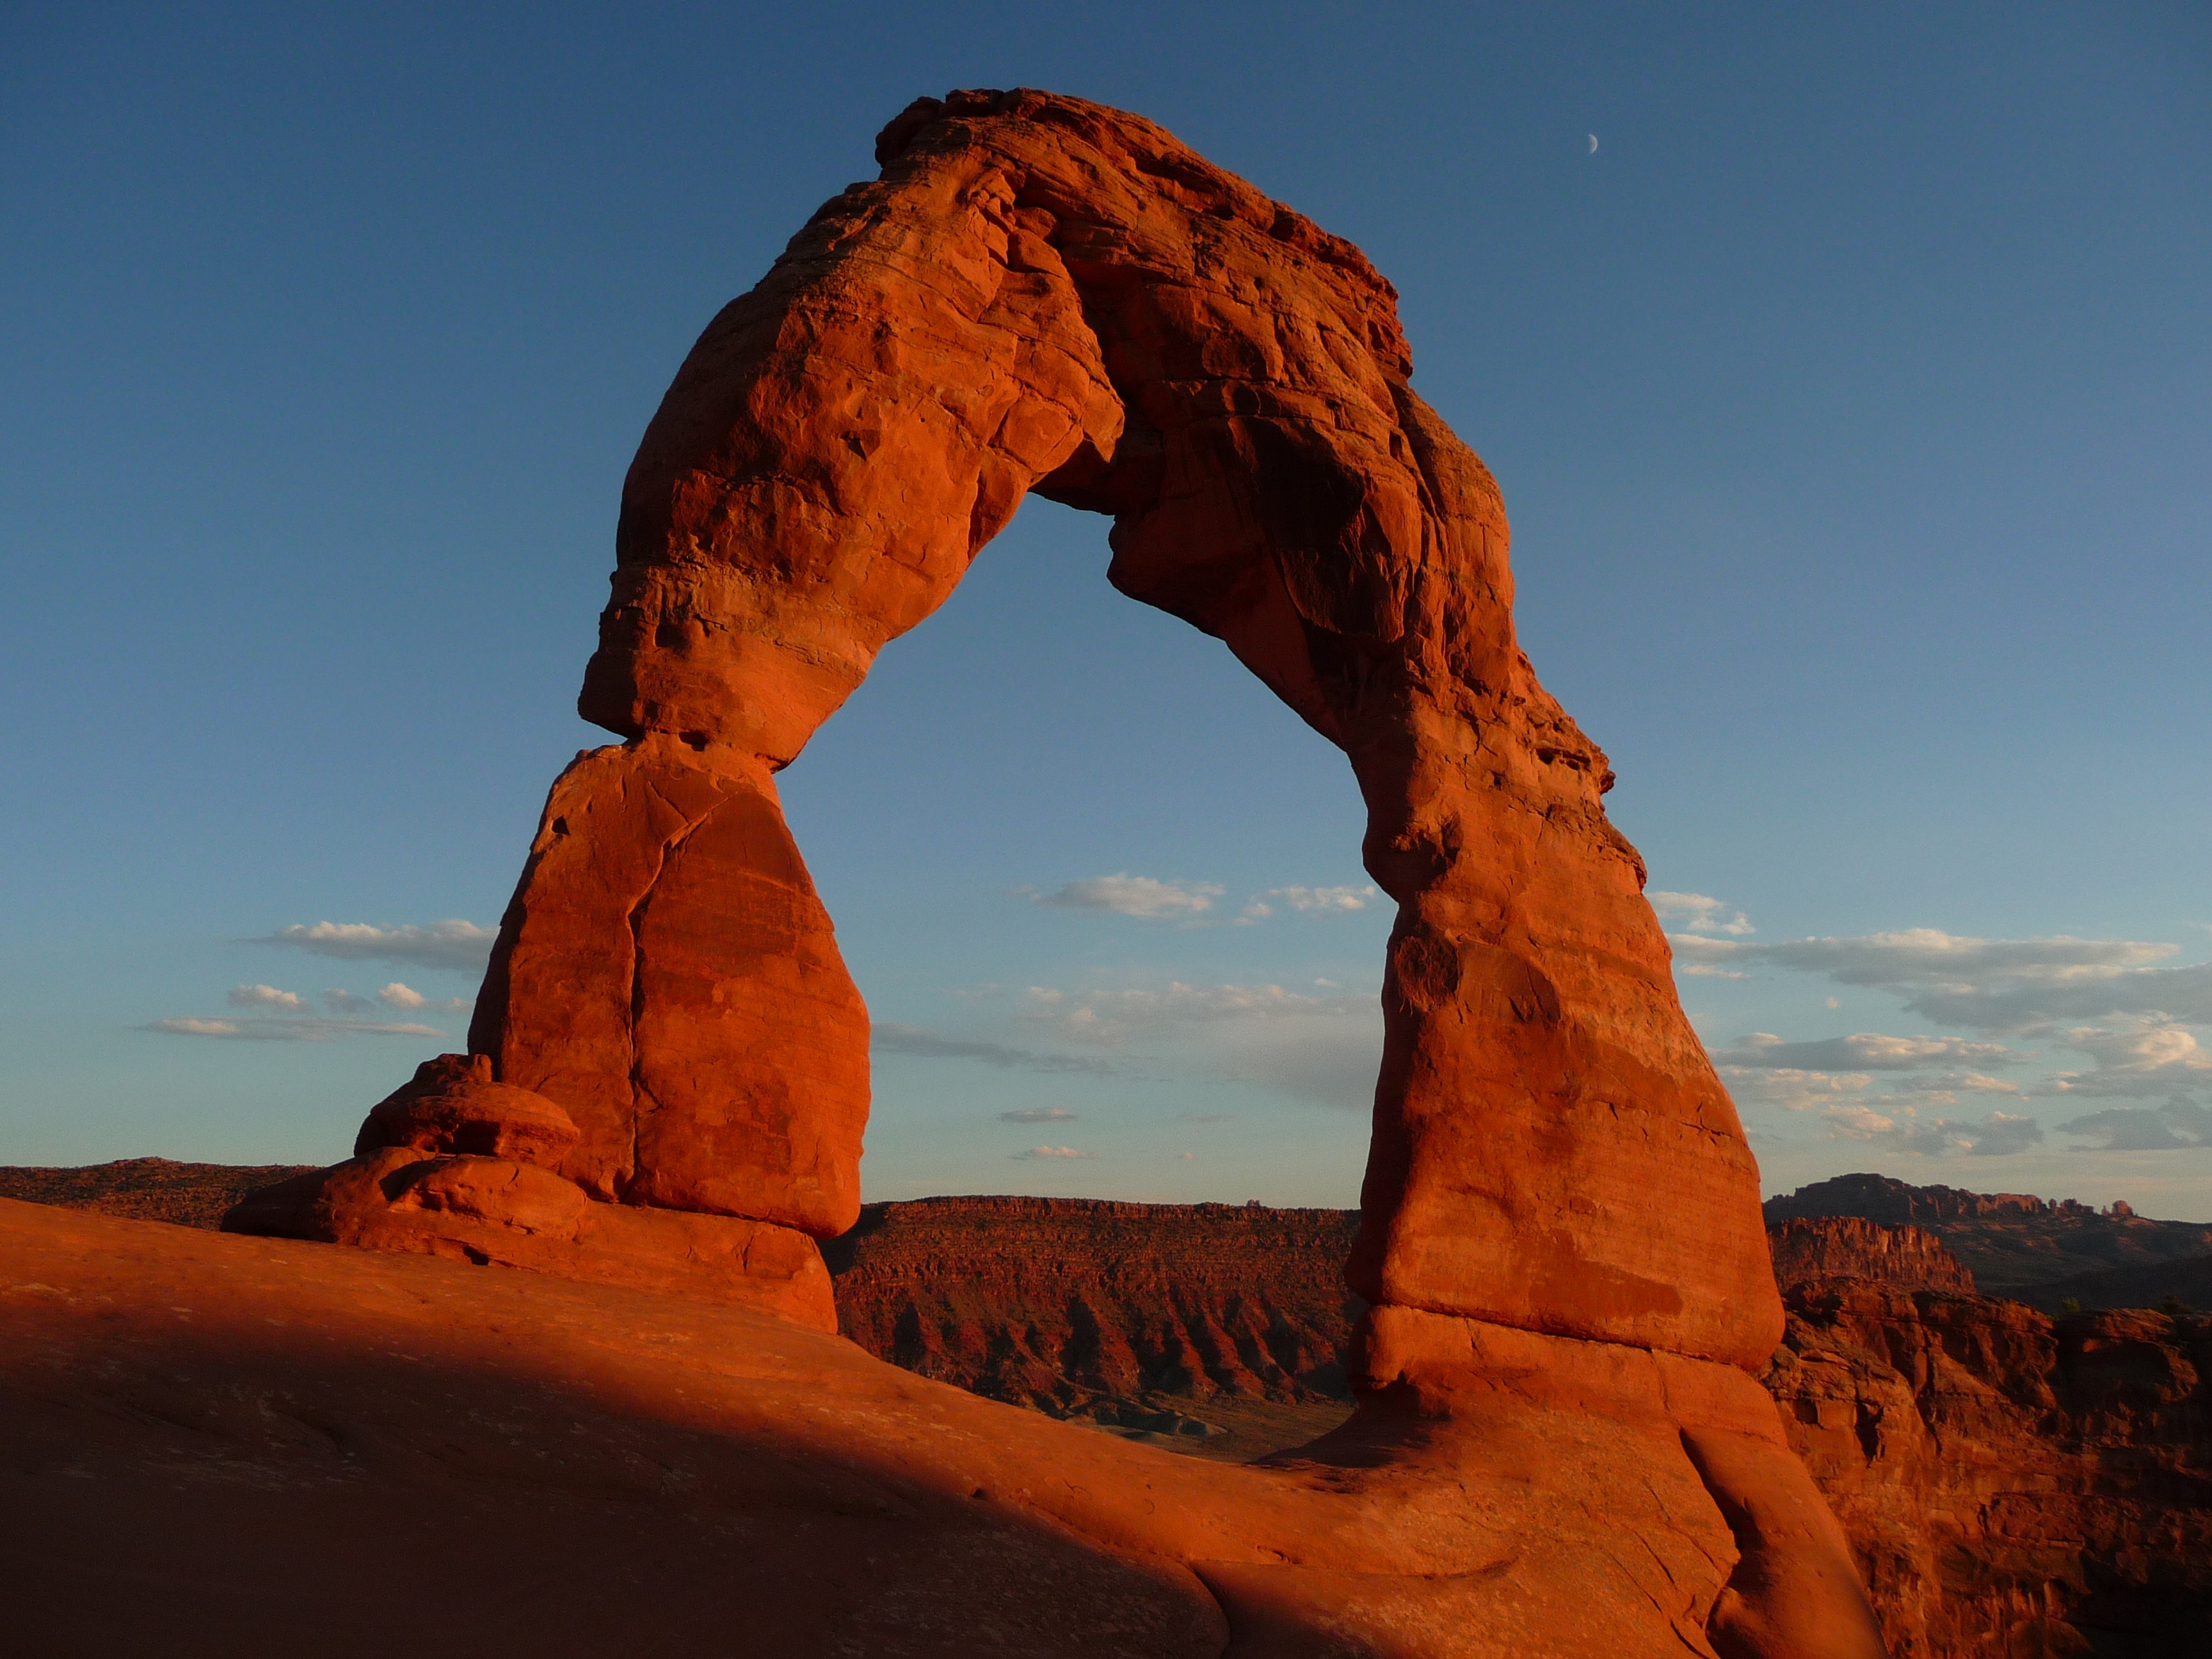
landscape, nature, rock, architecture, sunset, desert, valley, monument, formation, arch, usa, material, education, geology, temple, utah, badlands, arches national park, butte, monolith, landform, delicate arch, yellow stone, natural arch, ancient history, natural environment, aeolian landform